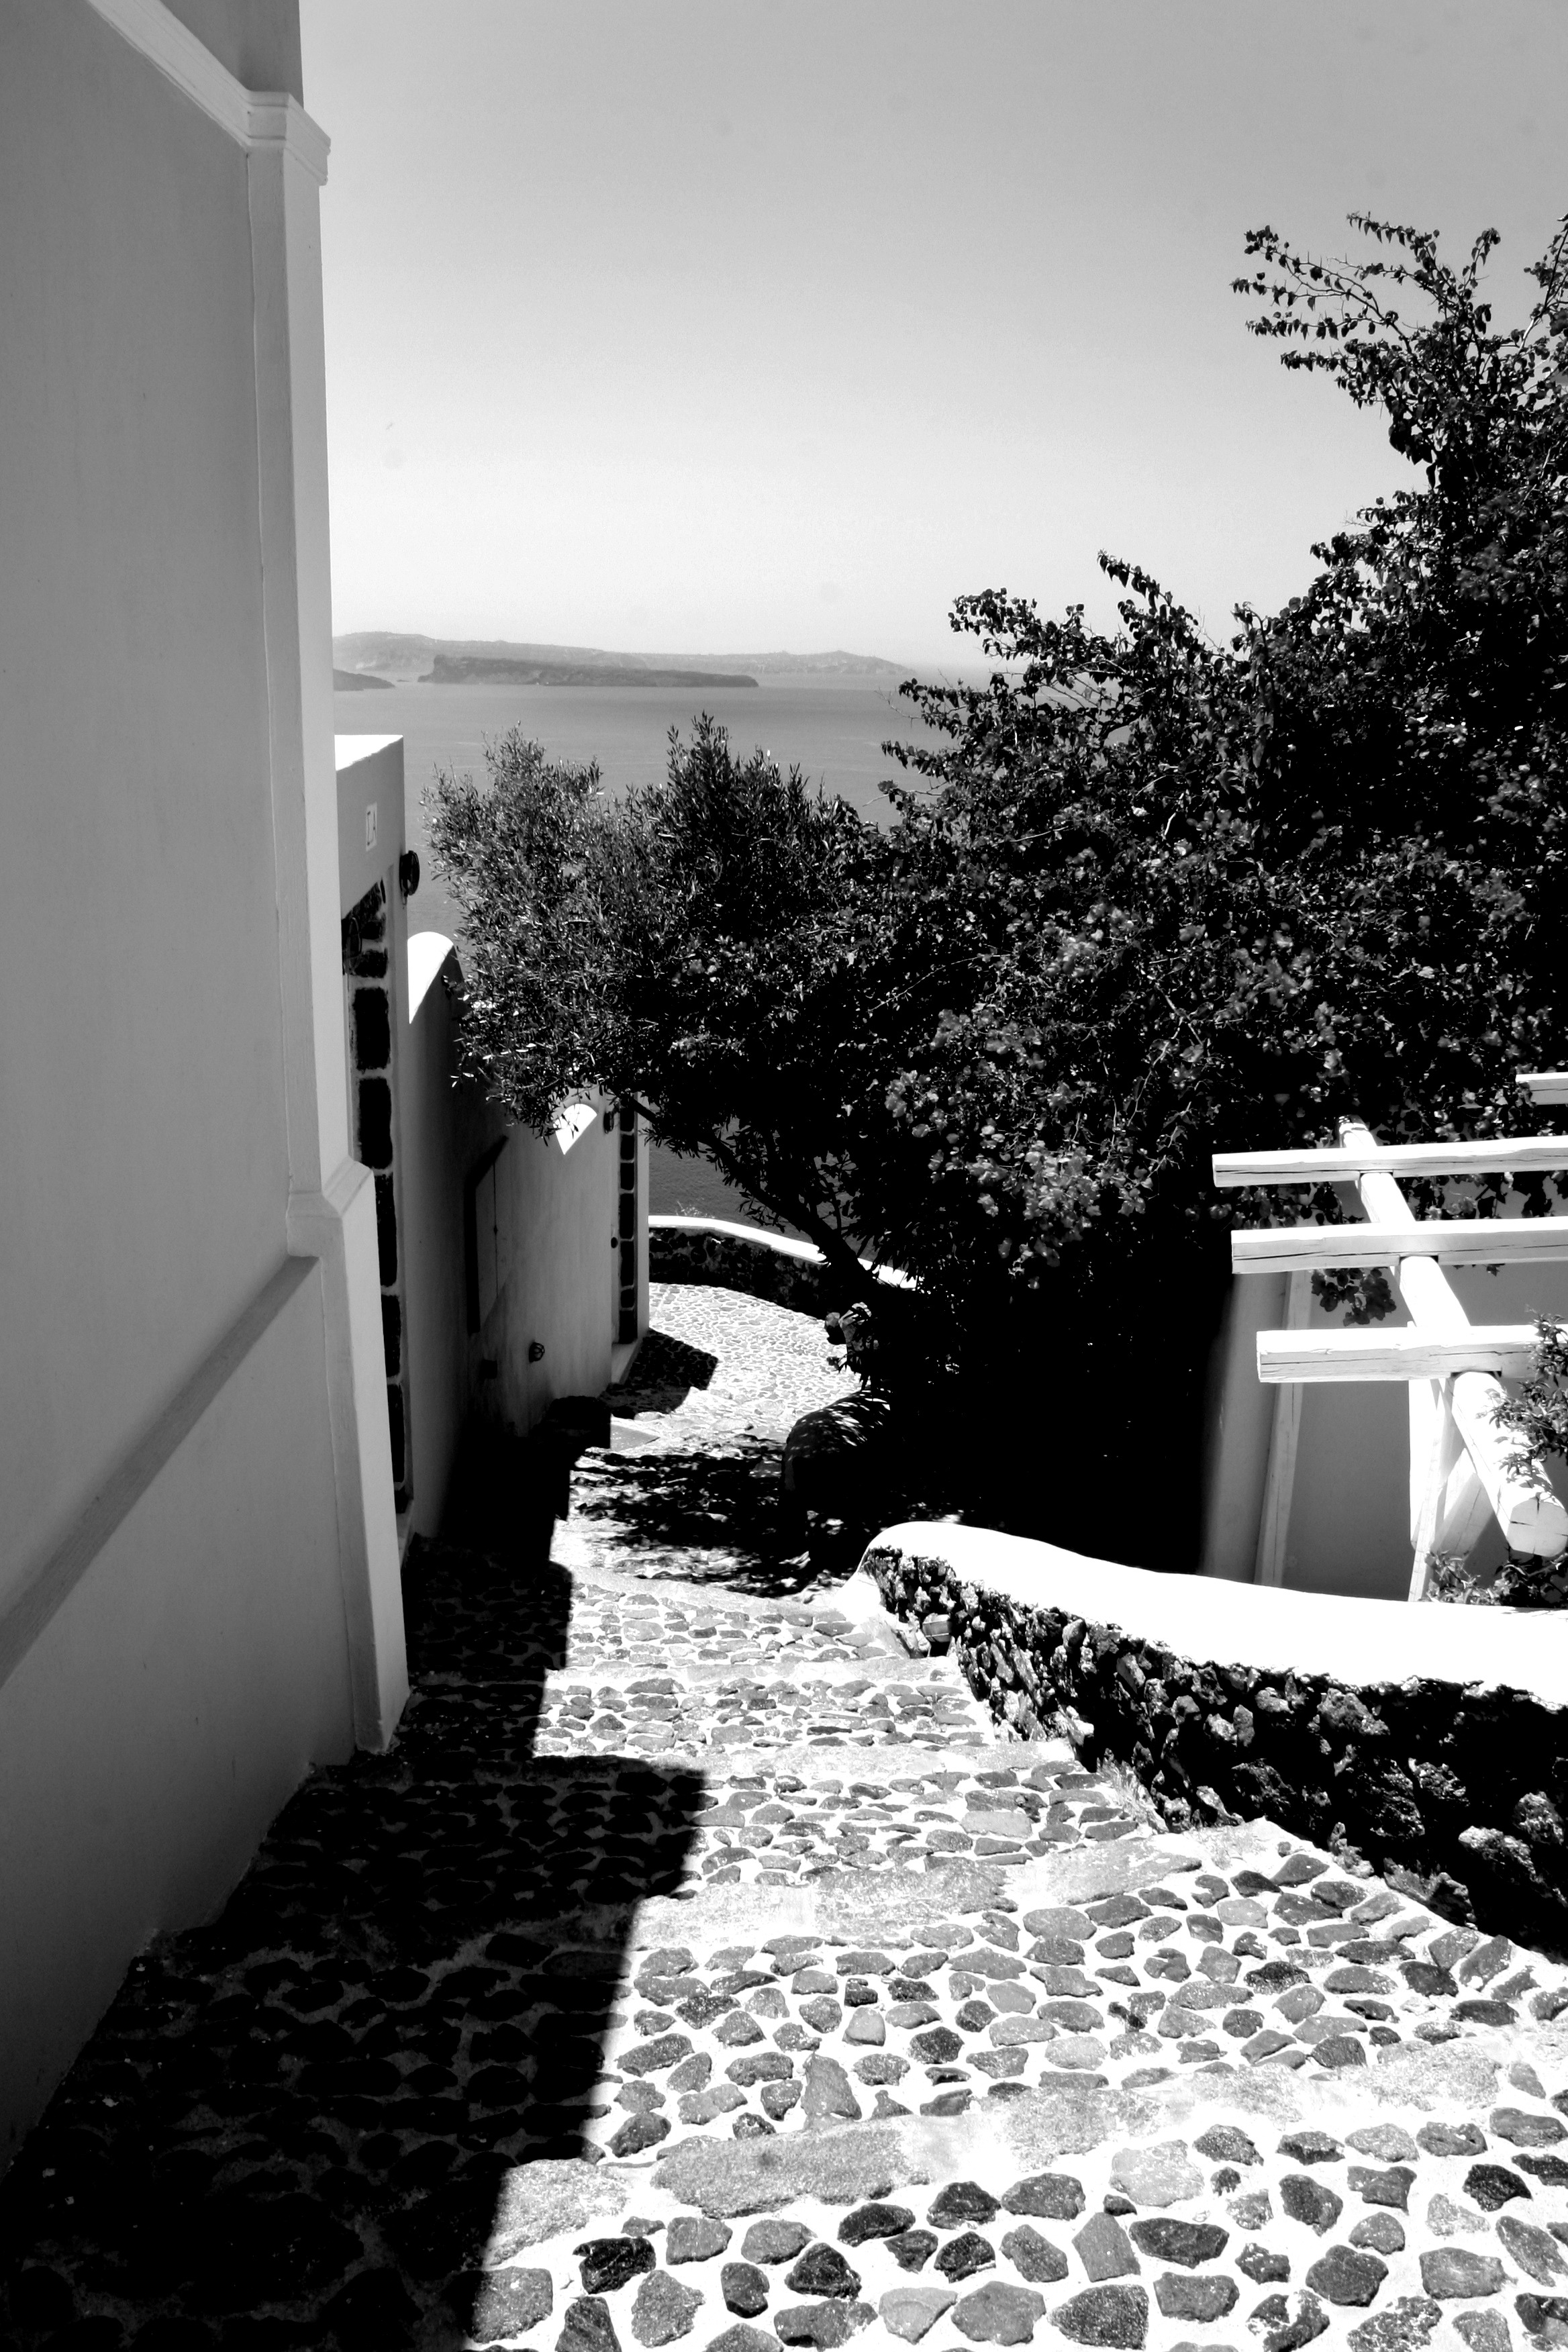
light, black and white, white, photography, house, sunlight, home, staircase, black, monochrome, lighting, photograph, greece, image, shape, crete, monochrome photography